Layer cake

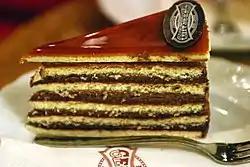
For a Dobos torte, all cake layers are baked separately.

Whereas in modern layer cakes, layers are generally baked to a height of around and split horizontally, another method of preparing cake layers is used for cakes like Dobos torte and Prinzregententorte: The cake batter is baked in seven or eight separate thin layers, about a half-inch thick each in the finished stack. These layers are then covered with a thin layer of cream and/or jam and stacked. This stack, which is the same height as the typical Western layer cake, is then frosted so that the structure is not visible. At first glance, these cakes look much like a German konditorei style cake such as the Black Forest cake.